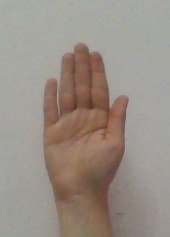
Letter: seen